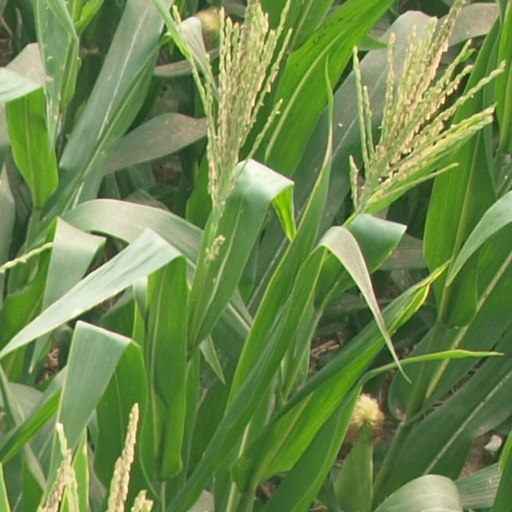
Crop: maize; corn